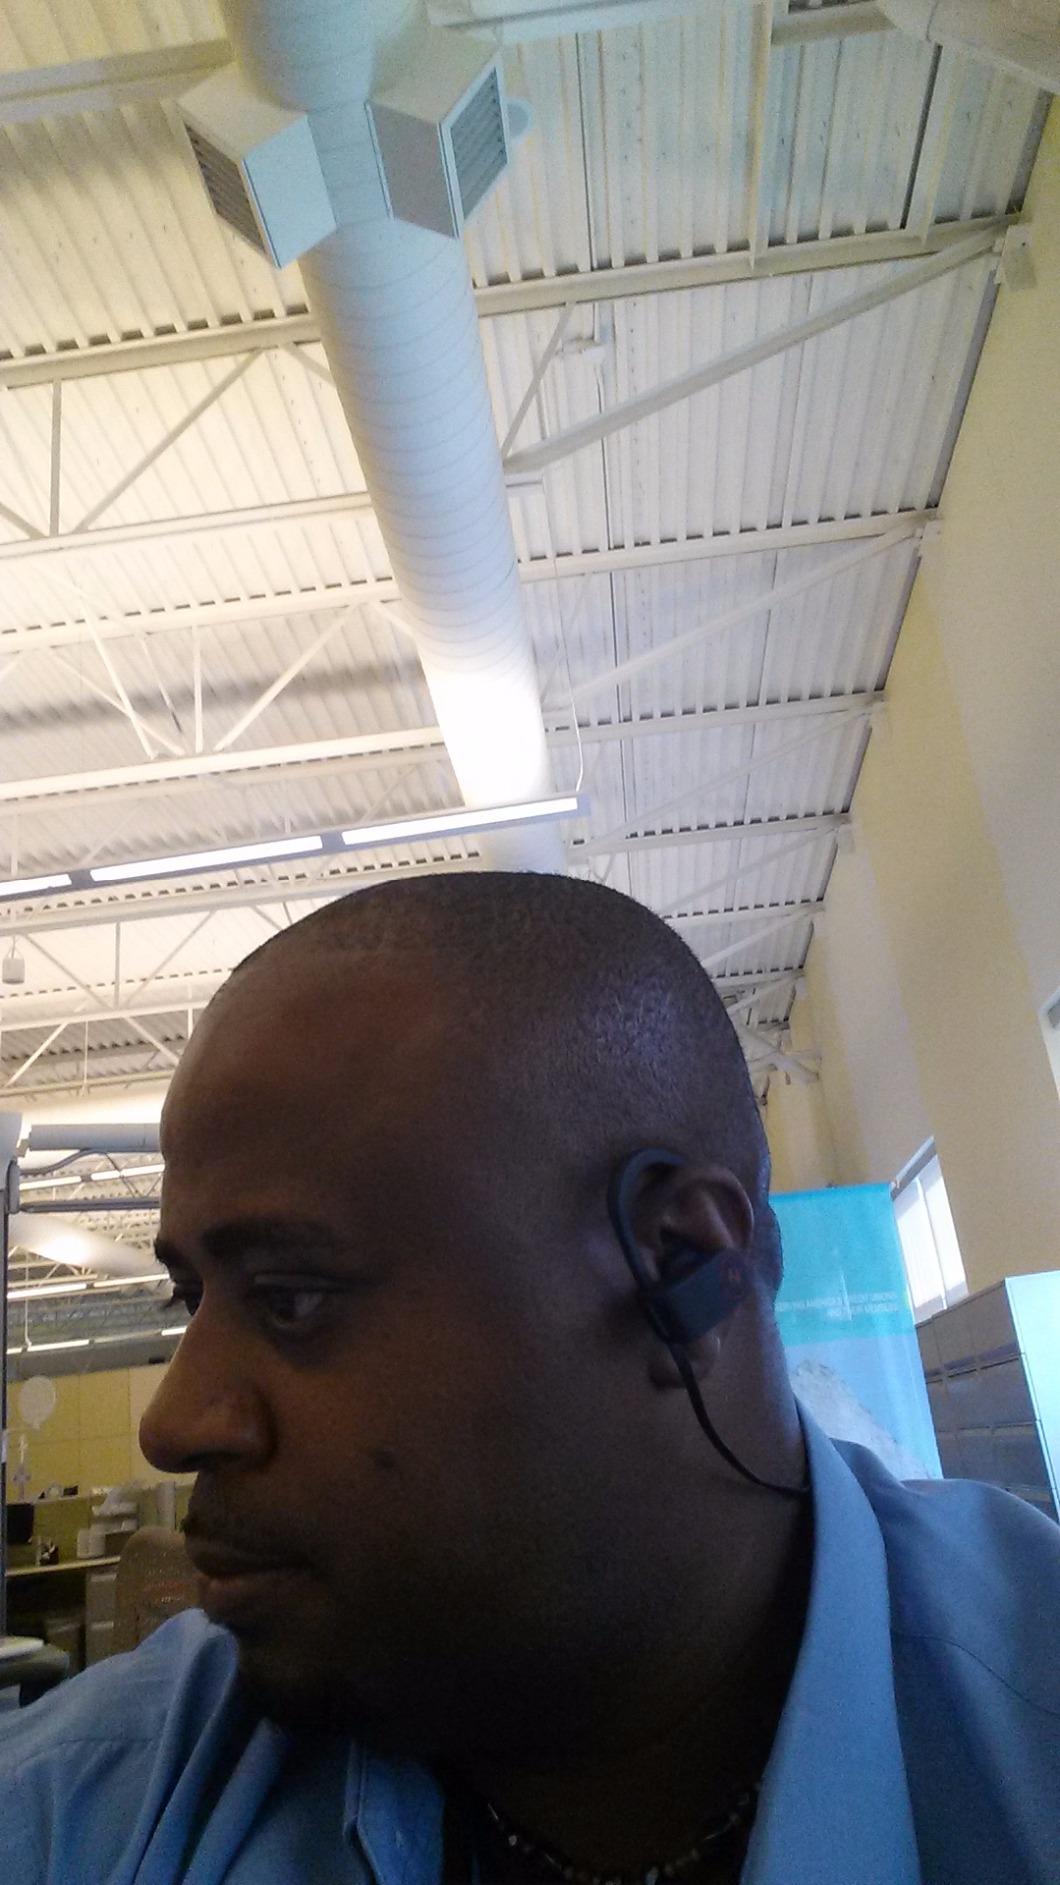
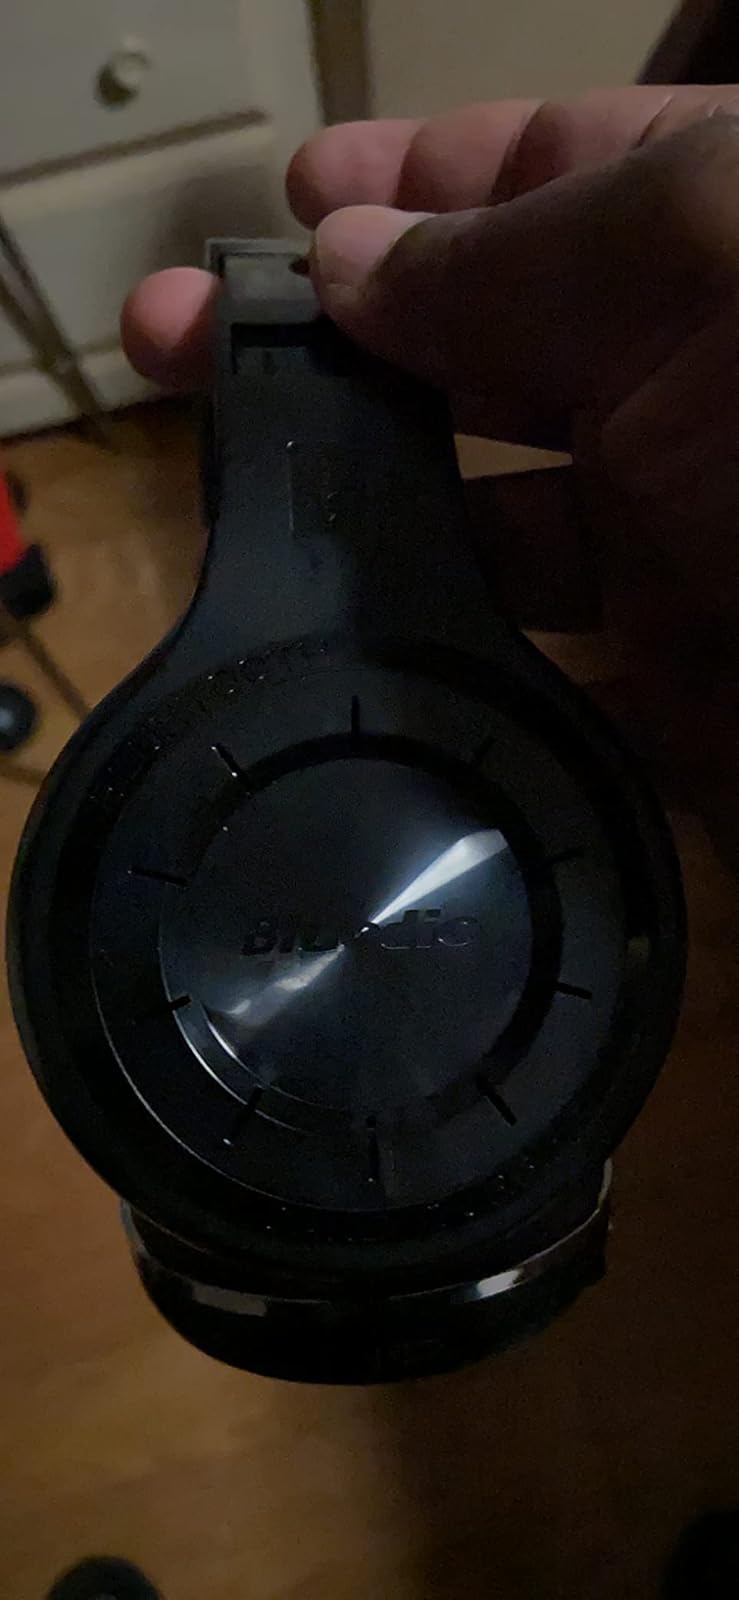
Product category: headphones
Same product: no